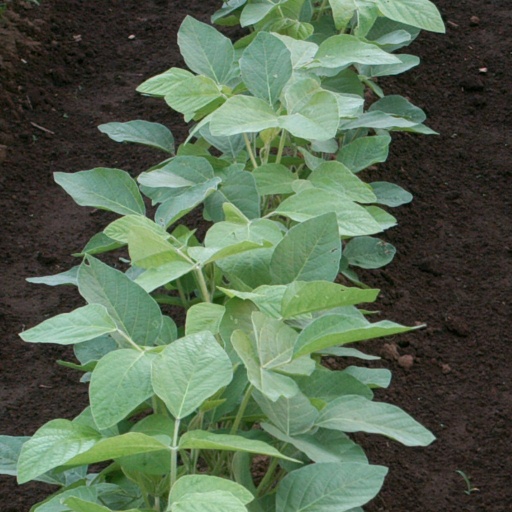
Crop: soybean